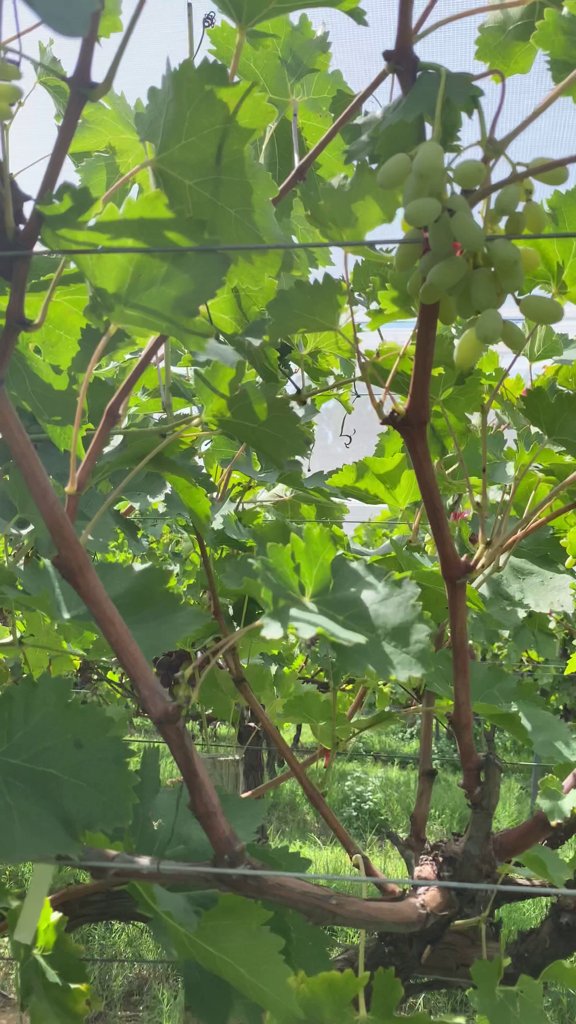
Berries visible: 33
Grape clusters: 2